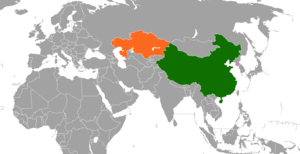
La frontière entre la Chine et le Kazakhstan mesure 1 533 kilomètres. Elle sépare la région autonome du Xinjiang des provinces d'Almaty et du Kazakhstan-Oriental. Son tracé est reconnu par un protocole signé par les deux pays en 2002.
Les relations entre la Chine et le Kazakhstan sont des relations internationales s'exerçant entre deux États d'Asie, la République populaire de Chine et la République du Kazakhstan. Elles sont marquées par une coopération stratégique et économique.